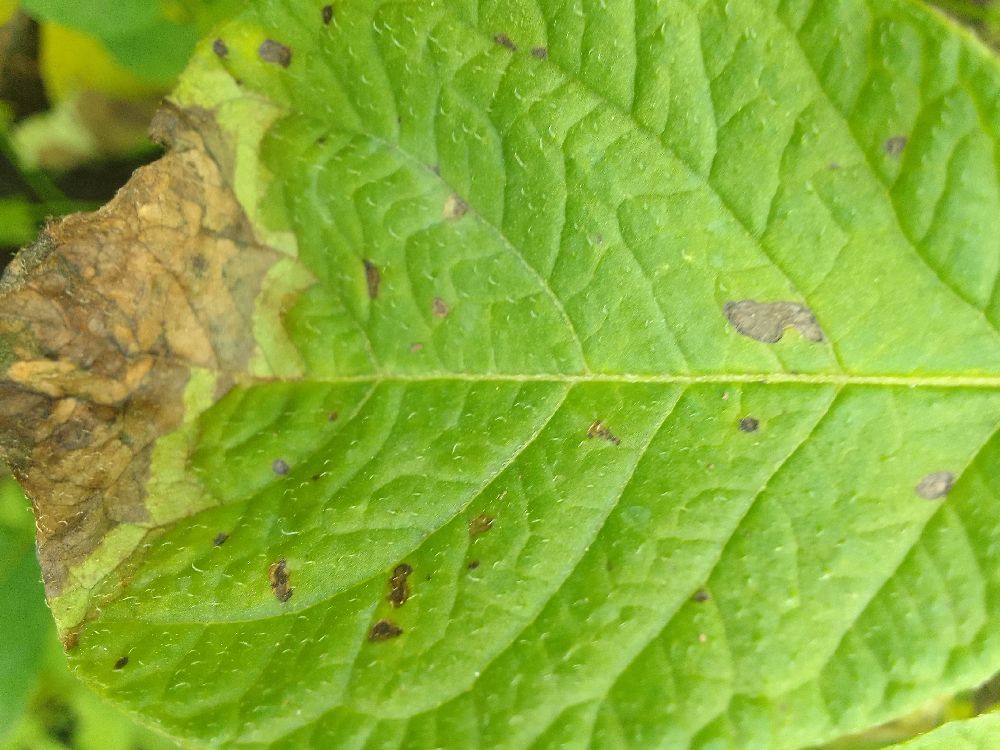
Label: Late blight